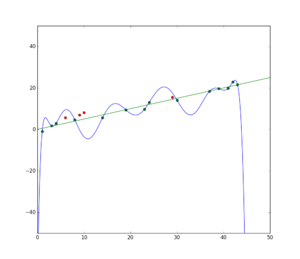
Illustration du surapprentissage sur un problème de régression 2D.
En statistique, le surapprentissage, ou sur-ajustement, ou encore surinterprétation, est une analyse statistique qui correspond trop précisément à une collection particulière d'un ensemble données. Ainsi, cette analyse peut ne pas correspondre à des données supplémentaires ou ne pas prévoir de manière fiable les observations futures. Un modèle surajusté est un modèle statistique qui contient plus de paramètres que ne peuvent le justifier les données.